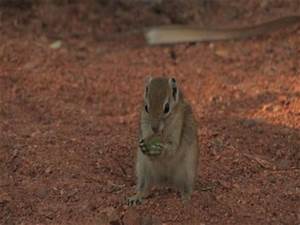
Label: squirrel